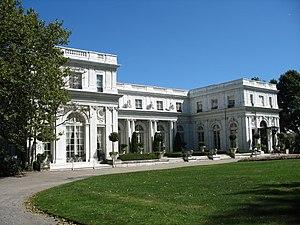
Le goût Rothschild est un style élaboré de décoration intérieure d’origine française, anglaise et allemande né au XIXᵉ siècle lorsque la riche, célèbre et puissante famille Rothschild était à son apogée.